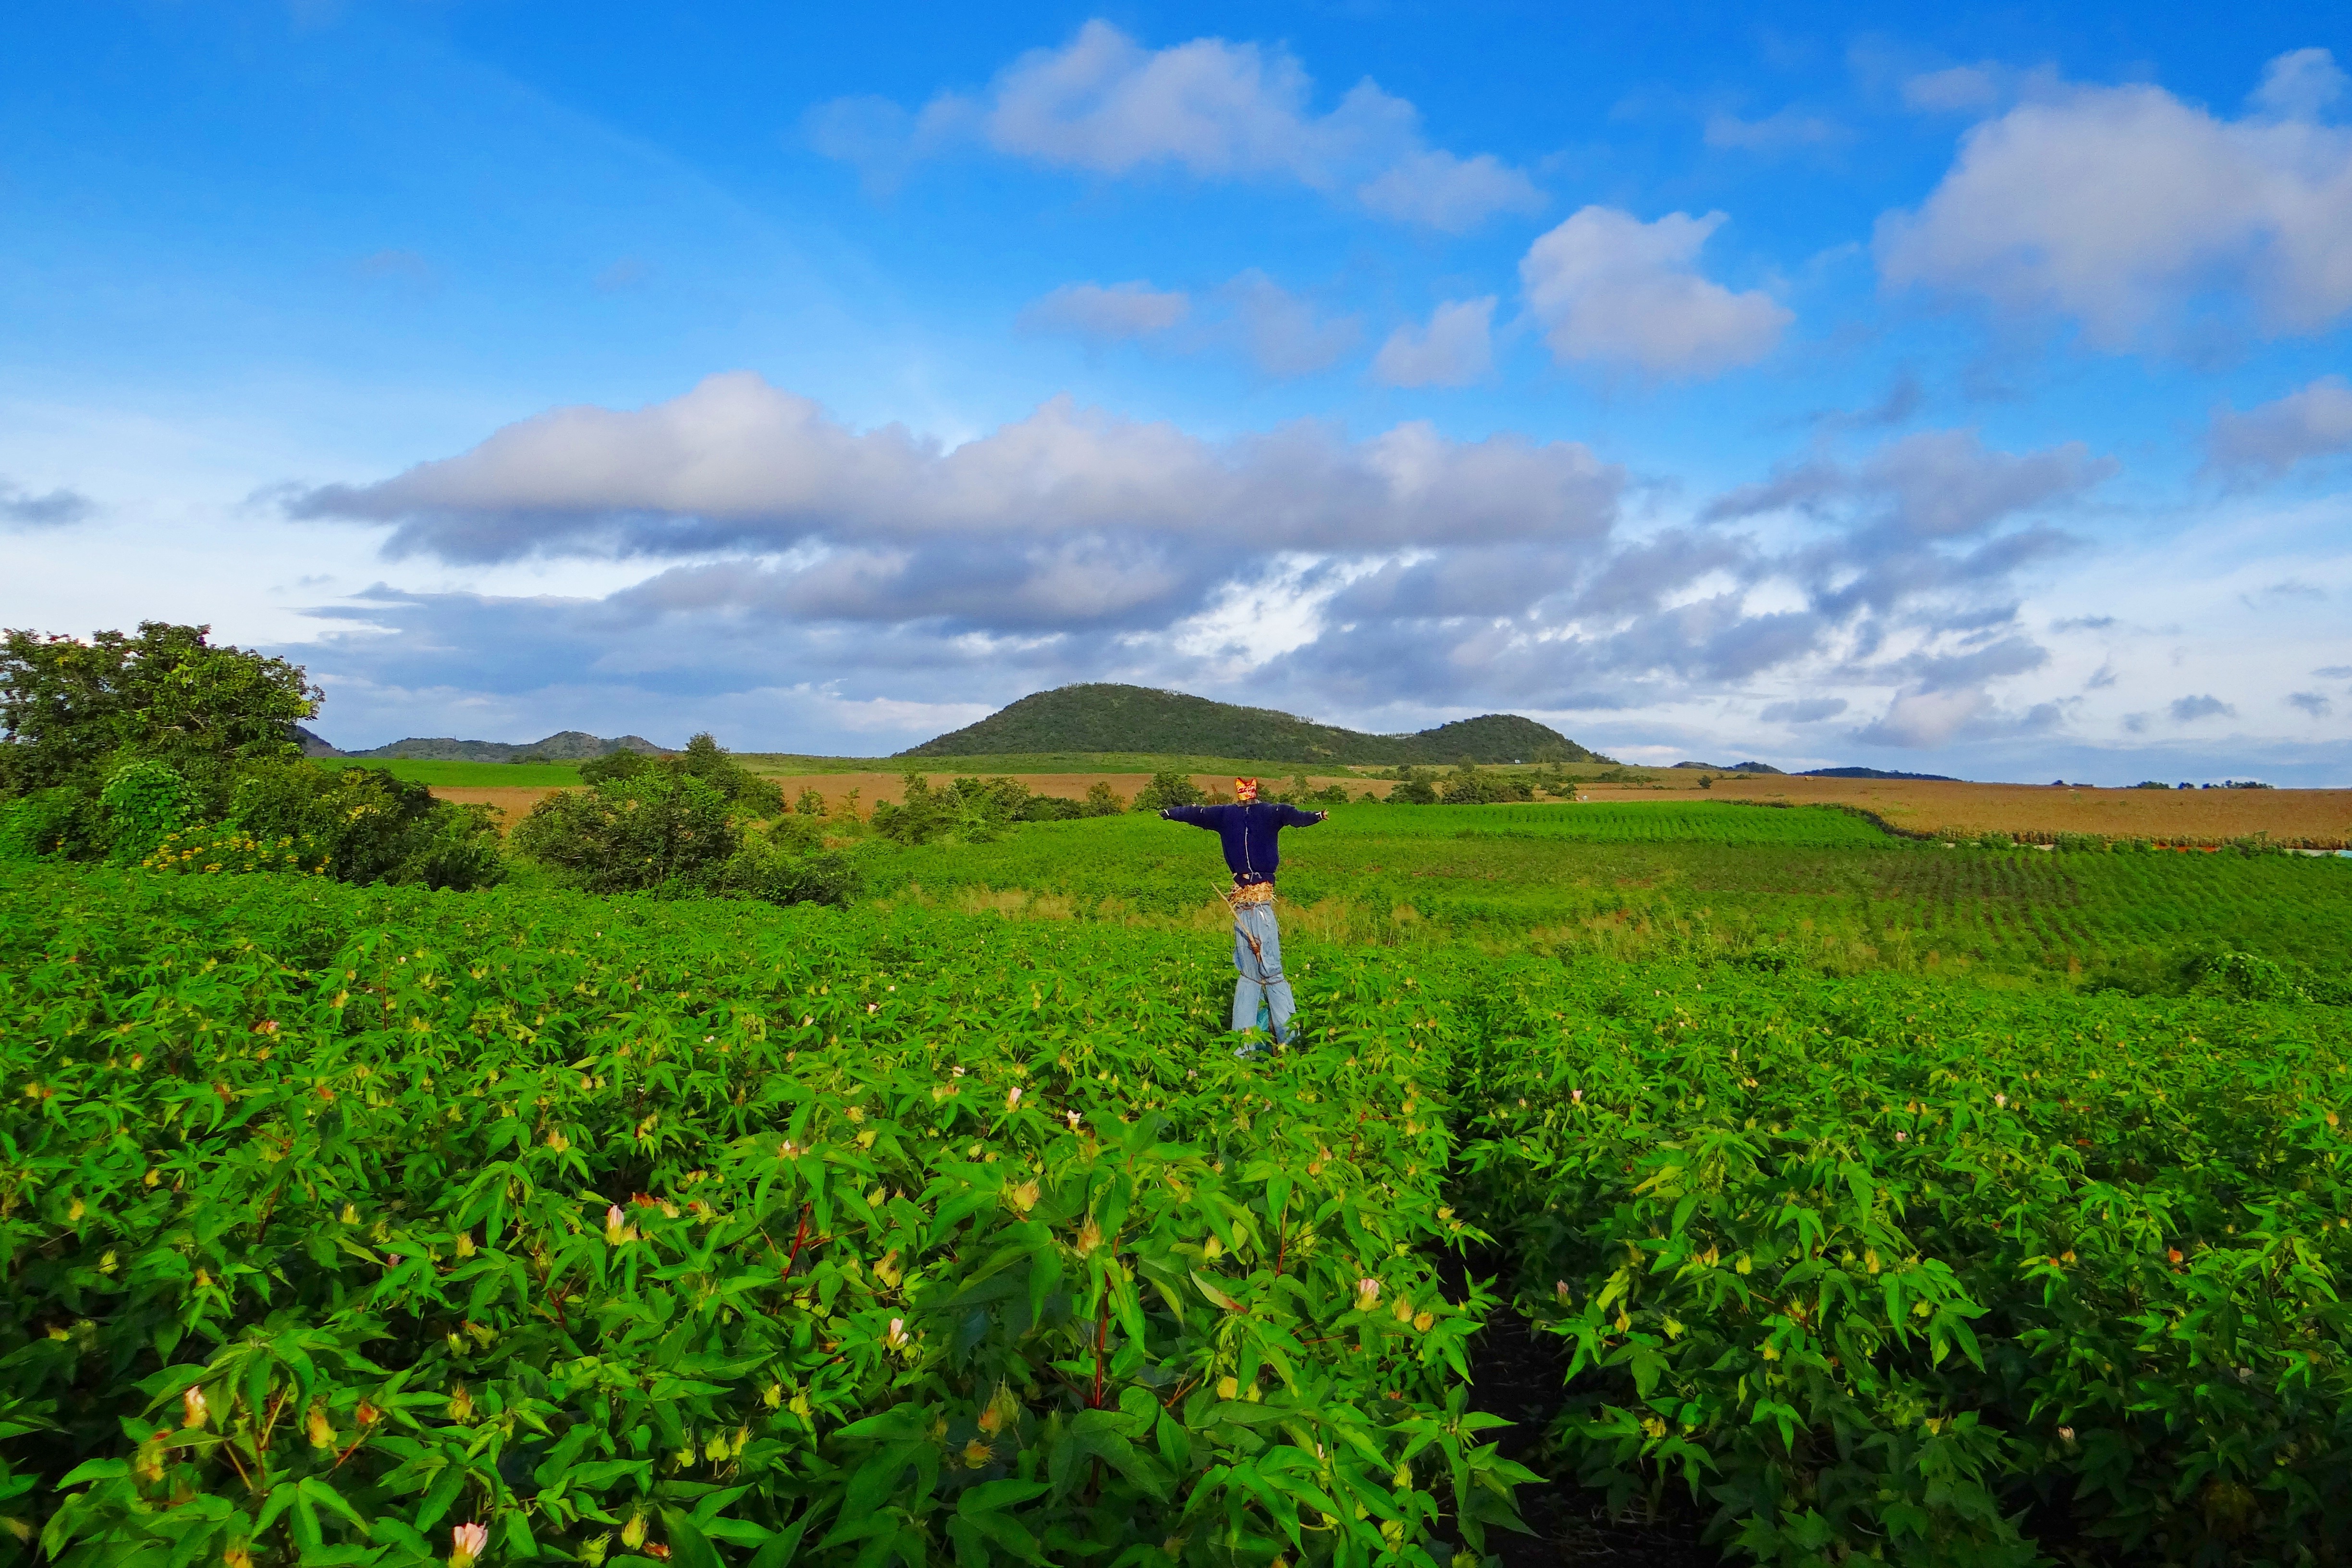
landscape, grass, horizon, sky, field, farm, meadow, prairie, hill, flower, crop, pasture, soil, agriculture, plain, cultivation, grassland, wetland, plantation, plateau, india, scarecrow, habitat, cotton, ecosystem, maize, rural area, natural environment, geographical feature, mundgod